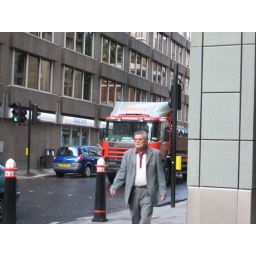
A wrecked copy of this truck was sitting around the corner